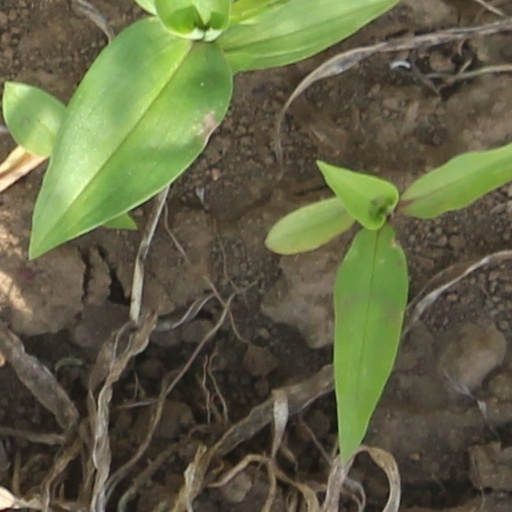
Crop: wheat